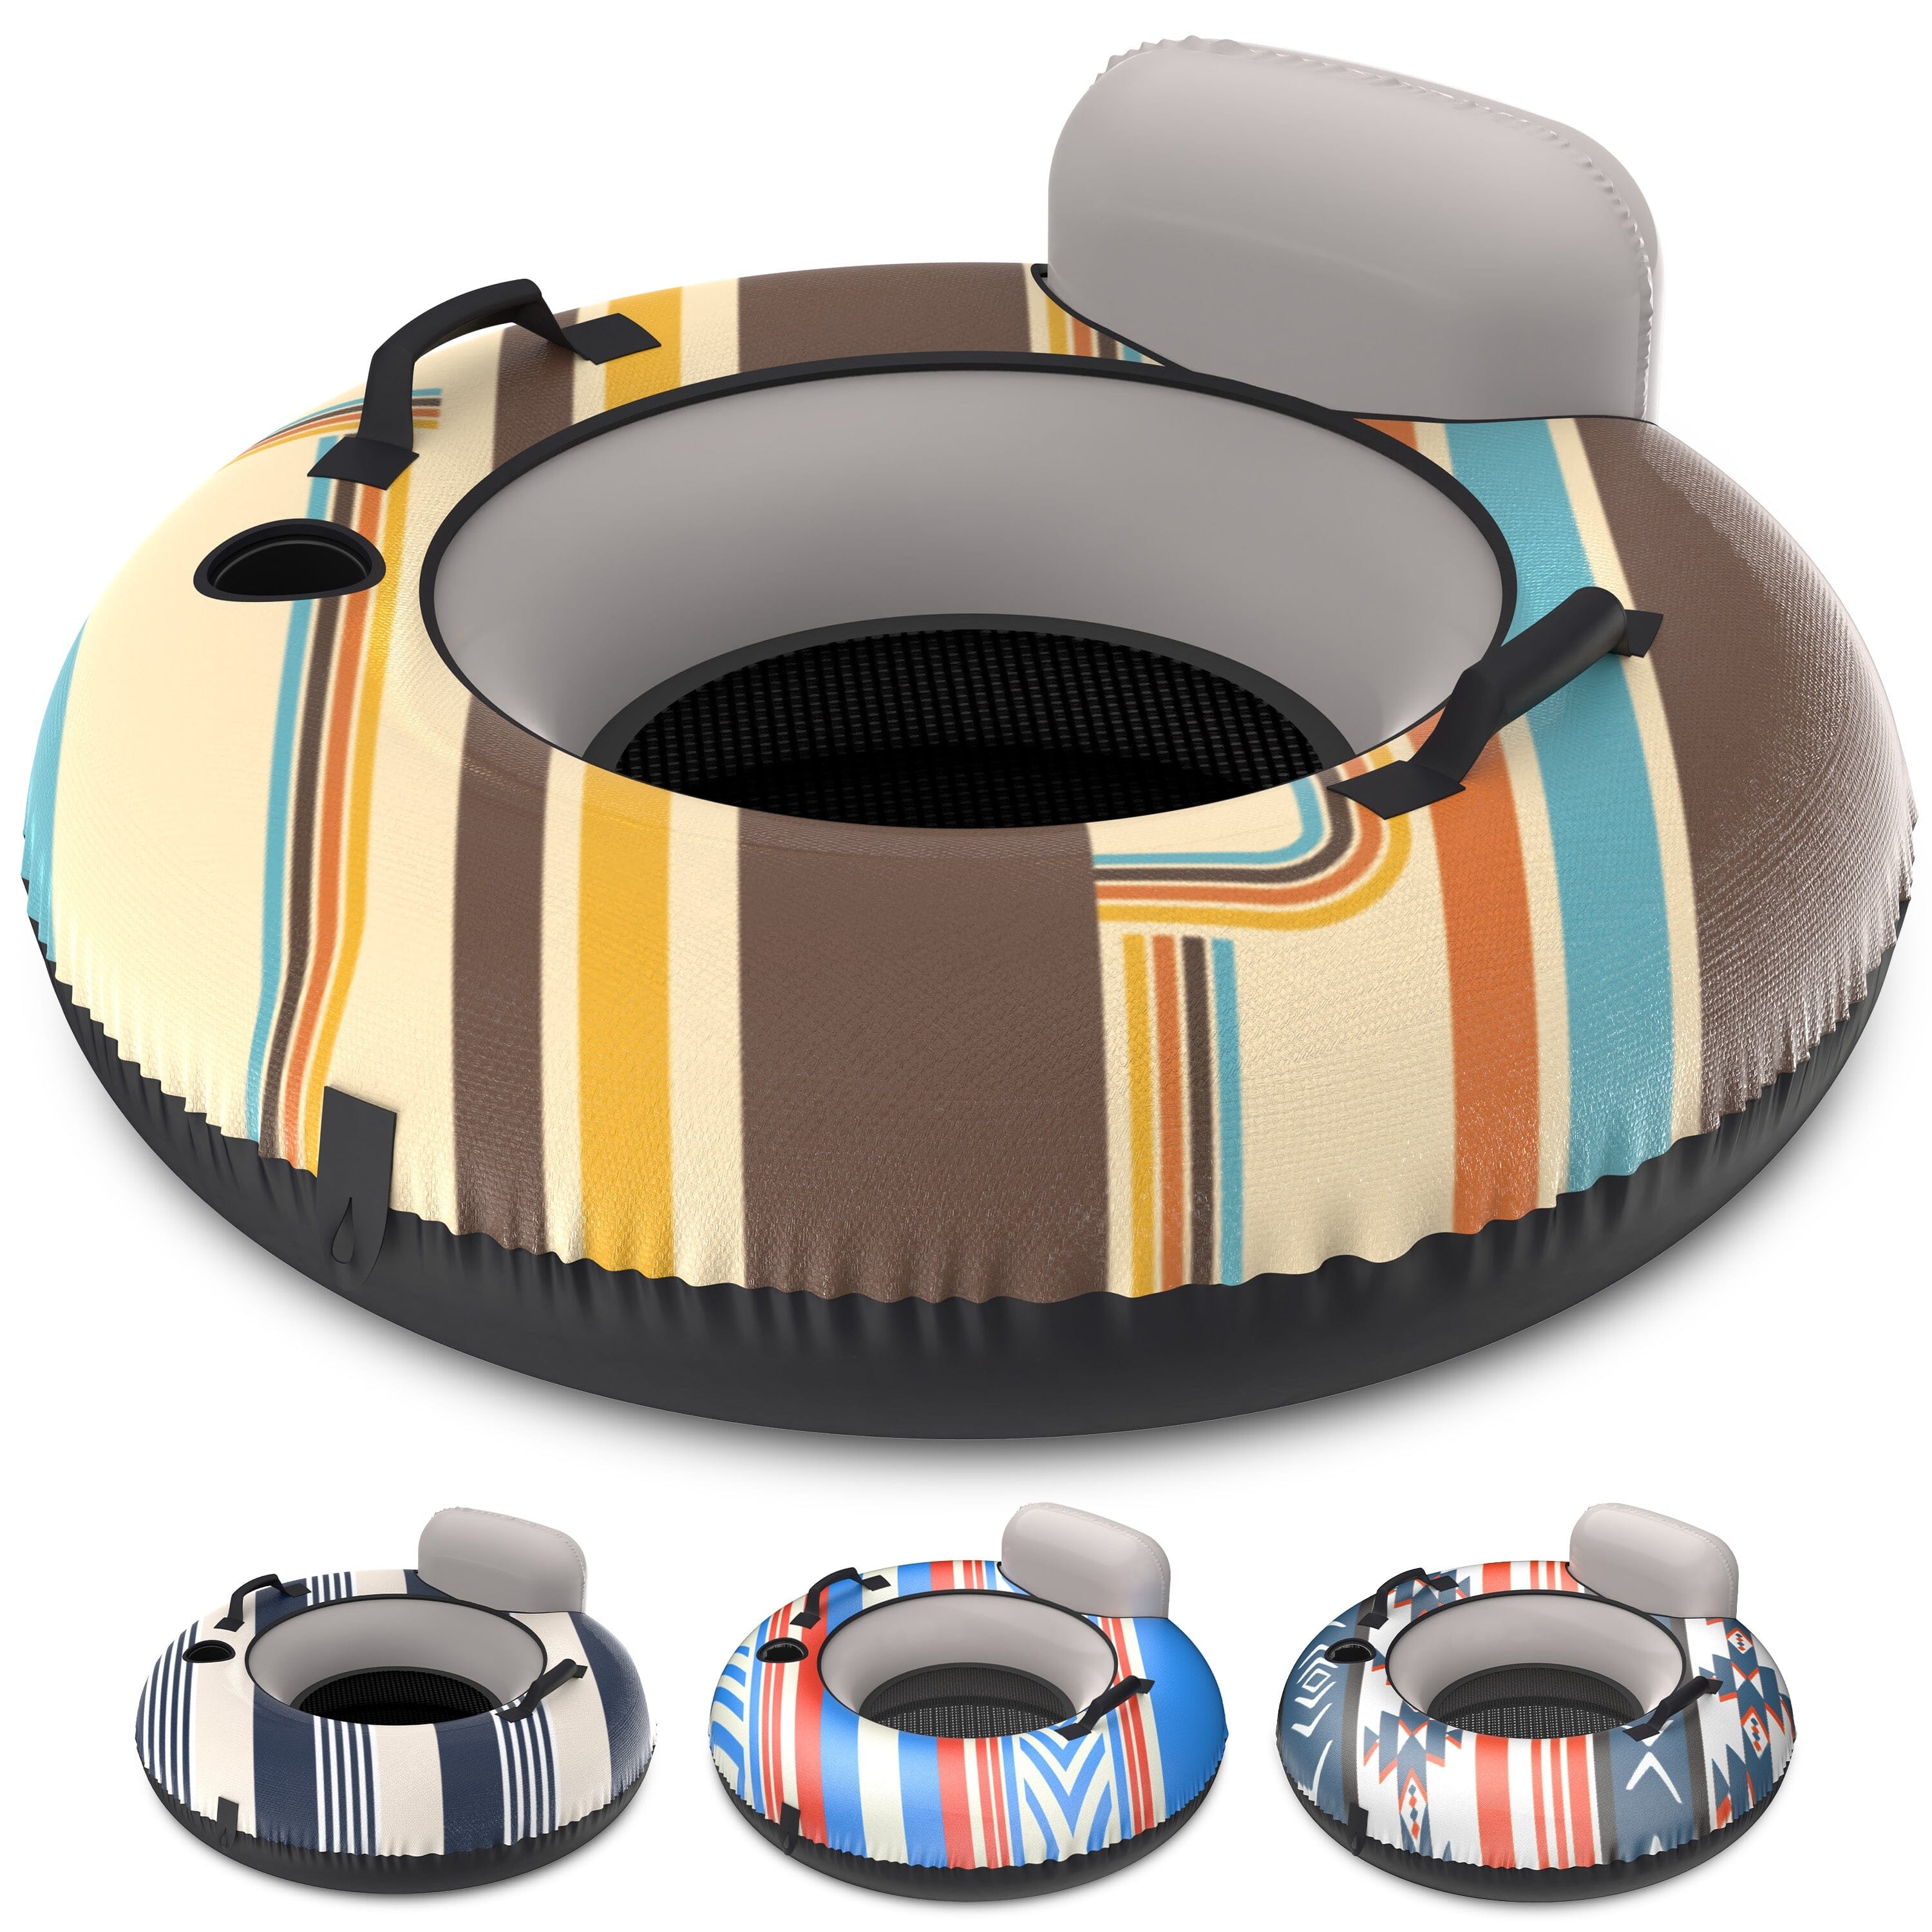
GoSports WOVN River Tube with Premium Canvas Cover - Heavy Duty Float for Rivers, Lakes, & Pools - Drifter
Brand: GoSports
Category: Sporting Goods > Outdoor Recreation > Boating & Water Sports > Swimming > Child Swimming Aids